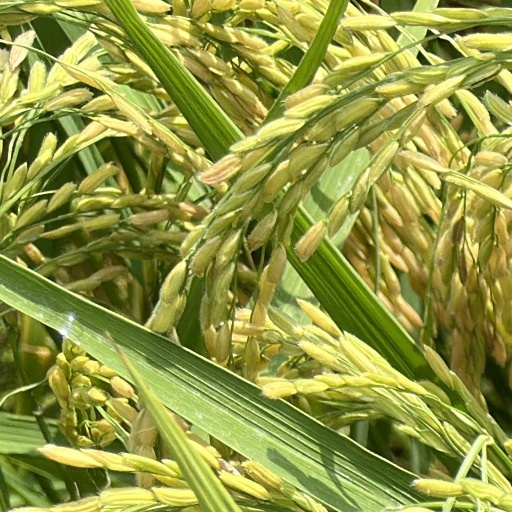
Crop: rice